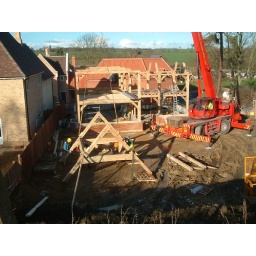
Day 4 the roof takes shape beside the house